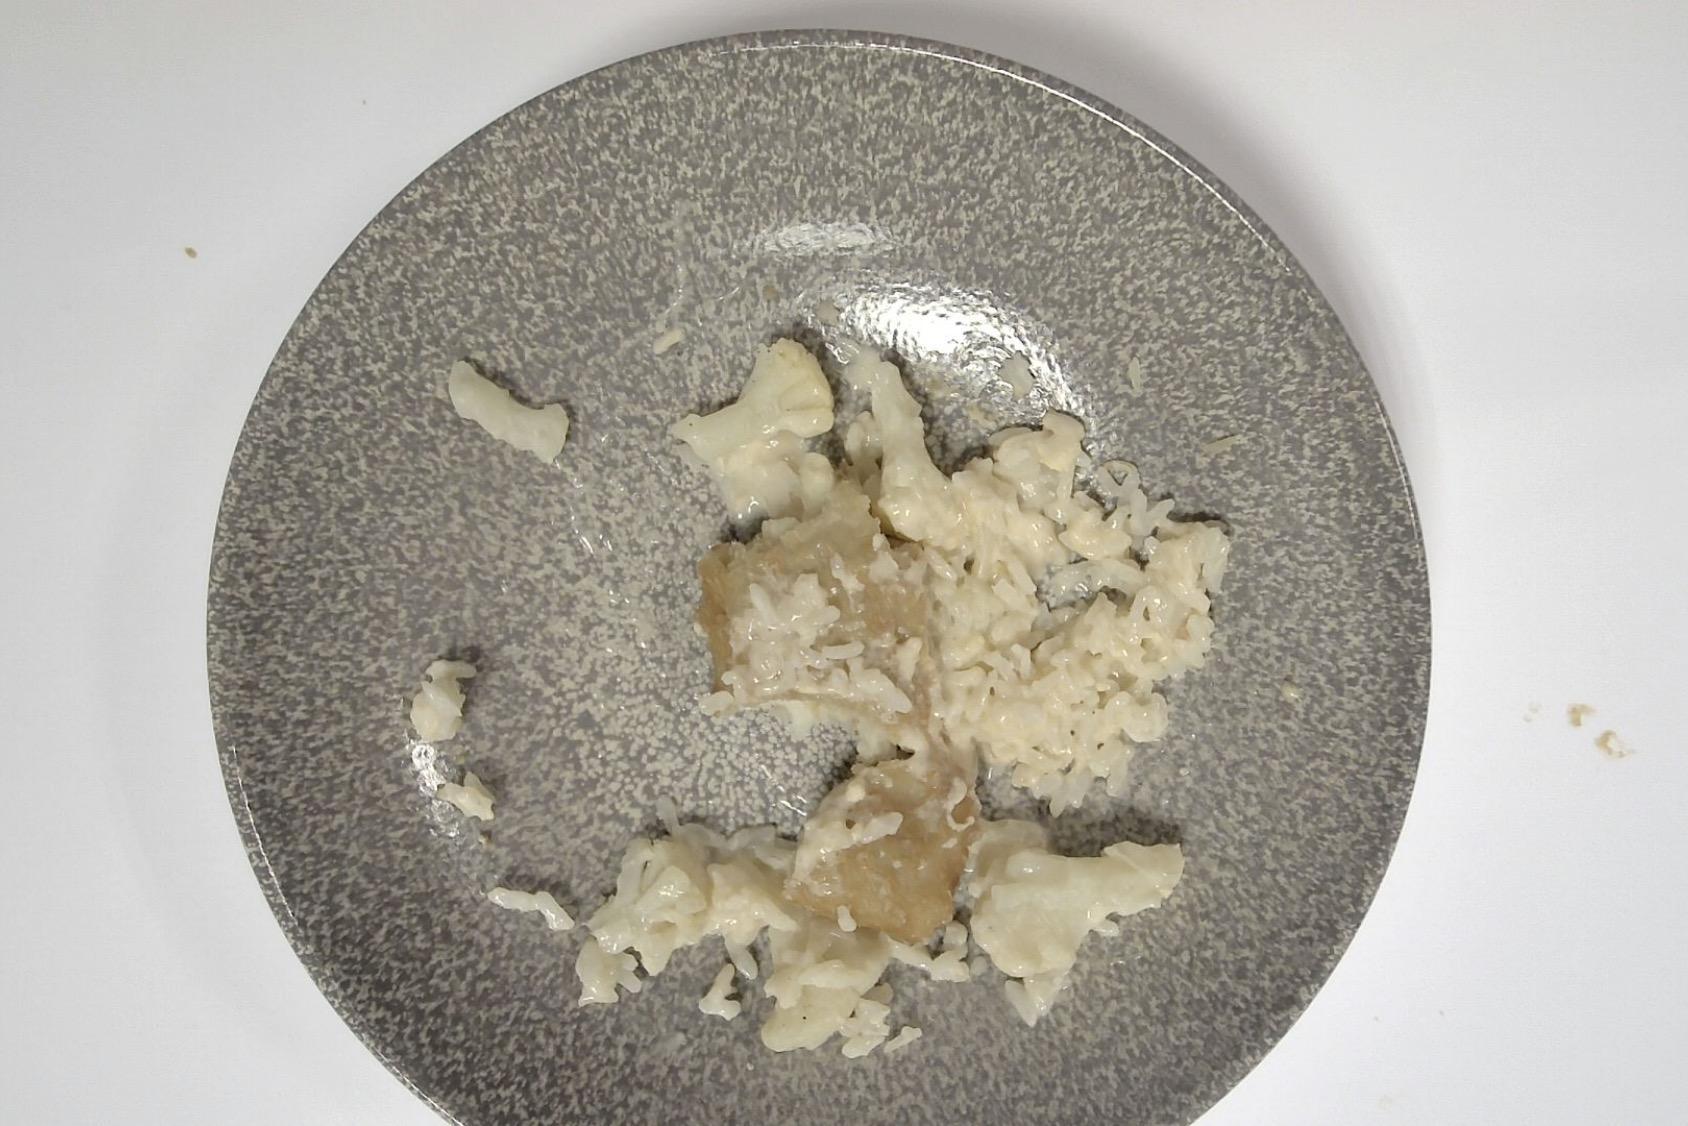
Gericht: Paniertes Fischfilet mit Blumenkohl , Reis , Helle Sauce
Portionsgröße: Normale Portion
Zutaten: Reis, Blumenkohl, Paniertes Fischfilet, Helle Sauce
Gewicht vorher: 315 g
Kalorien vorher: 307,850 kcal
Gewicht nachher: 185 g
Kalorien nachher: 180,801 kcal